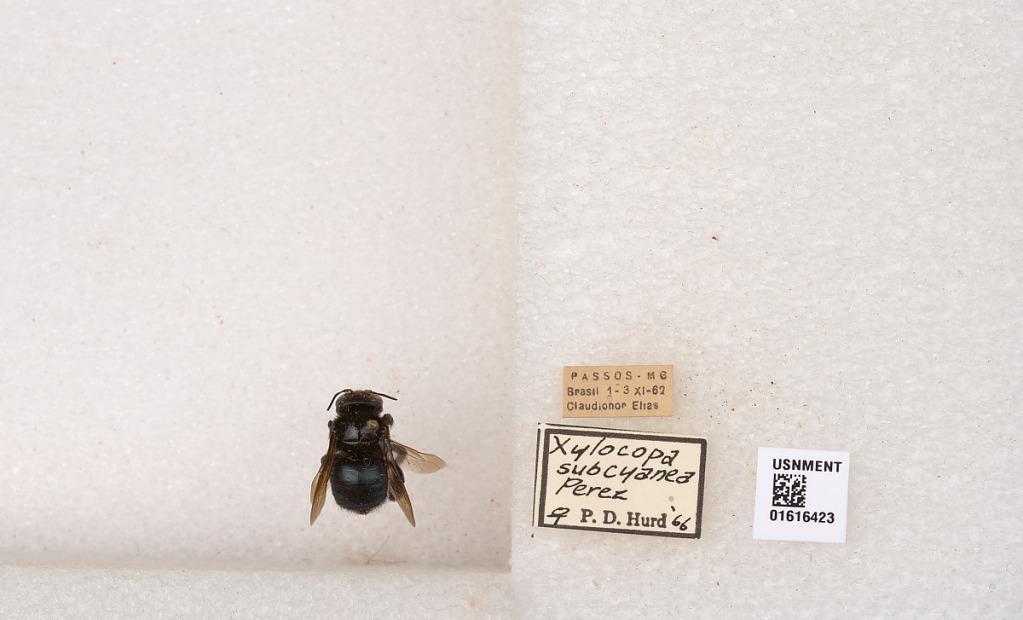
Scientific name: Xylocopa (Schonnherria) subcyanea Pérez
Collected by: C. Elias
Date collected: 1962-11-1
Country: Brazil
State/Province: Minas Gerais
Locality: Passos
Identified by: Hurd, P. D.